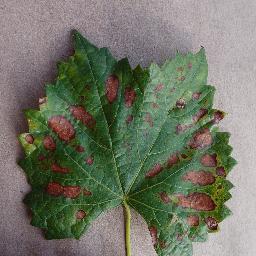
Label: Grape___Esca_(Black_Measles)